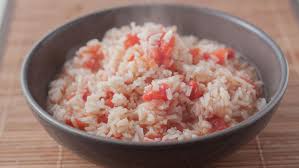
Yemek: pirinc_pilavi